Achziv

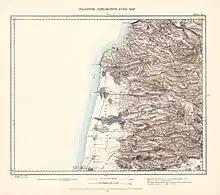
Survey map of western Palestine, c. 1880

In 1875, when Victor Guérin visited, Az-Zeeb had 500 Muslim inhabitants. Guérin noted that the hill on which it was built had formerly been surrounded by a wall, traces of which were still to be seen on the east side. By the late 19th century, most of the village houses were built of stone, a mosque and a clinic had been established, and the residents cultivated olives, figs, mulberries, and pomegranates. The population consisted of about 400 Muslims. In 1882, the Ottomans established an elementary school in az-Zeeb. A population list from about 1887 showed that Kh. ez Zib had about 730 inhabitants, all Muslim.